Landward House

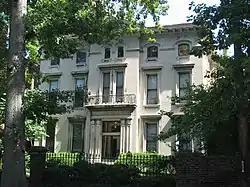
Front of the house

The Landward House, also known as the Robinson-Marvin-Wheeler House, is a brick Italianate mansion in Louisville, Kentucky. It has a limestone facade and projected entrance. There are 22 rooms and six bathrooms in this three-story building. Dr. Stuart Robinson used the mansion as his office. The garden was created by Frederick Law Olmsted Jr. in 1929. The tertiary garden features a vegetable garden, a labyrinth garden, and an informal side garden. The St. James Court Art Show uses its carriage house for its office.